Wichenford

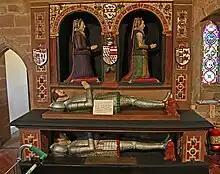
Washbourne monument at St Laurence's Wichenford

Two Roman coins were found in the parish of Wichenford during an excavation at Woodend Farm which took place a few years before 1848. The coins are from the times of Victorinus and Constans of the early 4th century.